Question: Please indicate a possible affordance area of the book that can be used for holding
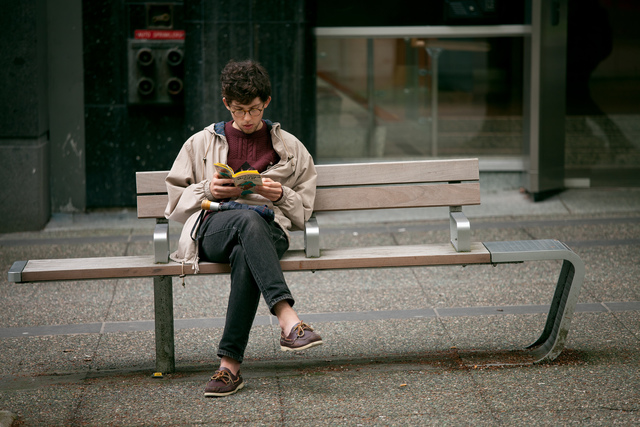
Answer: [202.5, 156, 274.5, 200]